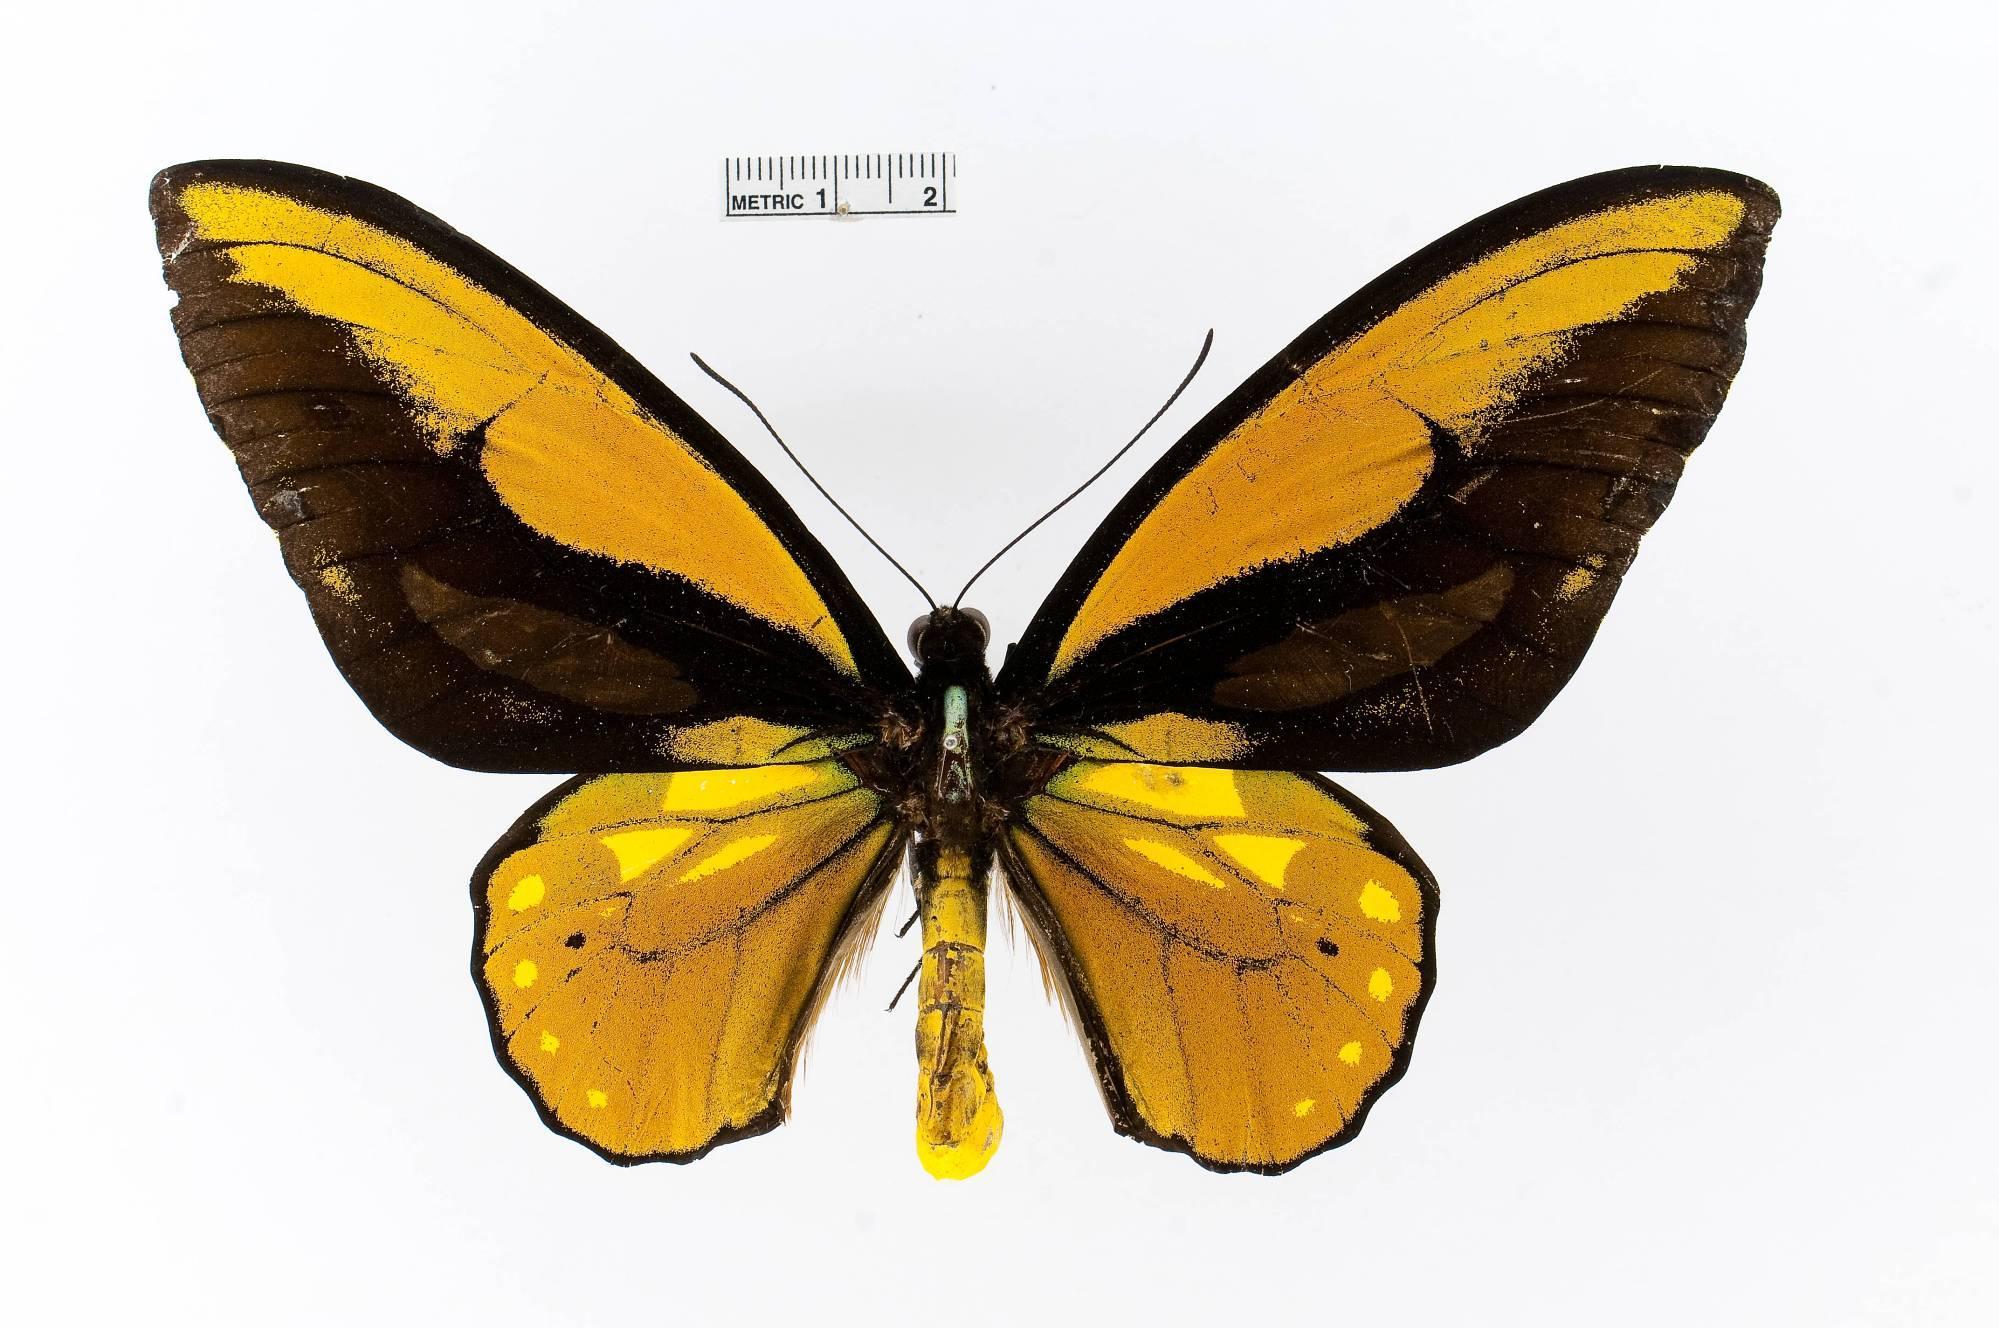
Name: Ornithoptera croesus
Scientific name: Ornithoptera croesus
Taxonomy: Animalia, Arthropoda, Insecta, Lepidoptera, Papilionidae, Papilioninae
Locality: "Batjan", [Not Stated], Bacan, Indonesia
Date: [Not Stated]